Kansas–Nebraska Act

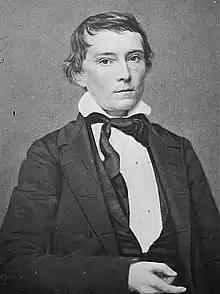
Alexander Stephens from Georgia – "Nebraska is through the House. I took the reins in my hand, applied the whip and spur, and brought the 'wagon' out at eleven o'clock P.M. Glory enough for one day."

Douglas's attempt to finesse his way around the Missouri Compromise did not work. Kentucky Whig Archibald Dixon believed that unless the Missouri Compromise was explicitly repealed, slaveholders would be reluctant to move to the new territory until slavery was approved by the settlers, who would most likely oppose slavery. On January 16 Dixon surprised Douglas by introducing an amendment that would repeal the section of the Missouri Compromise that prohibited slavery north of the 36°30' parallel. Douglas met privately with Dixon and in the end, despite his misgivings on Northern reaction, agreed to accept Dixon's arguments.